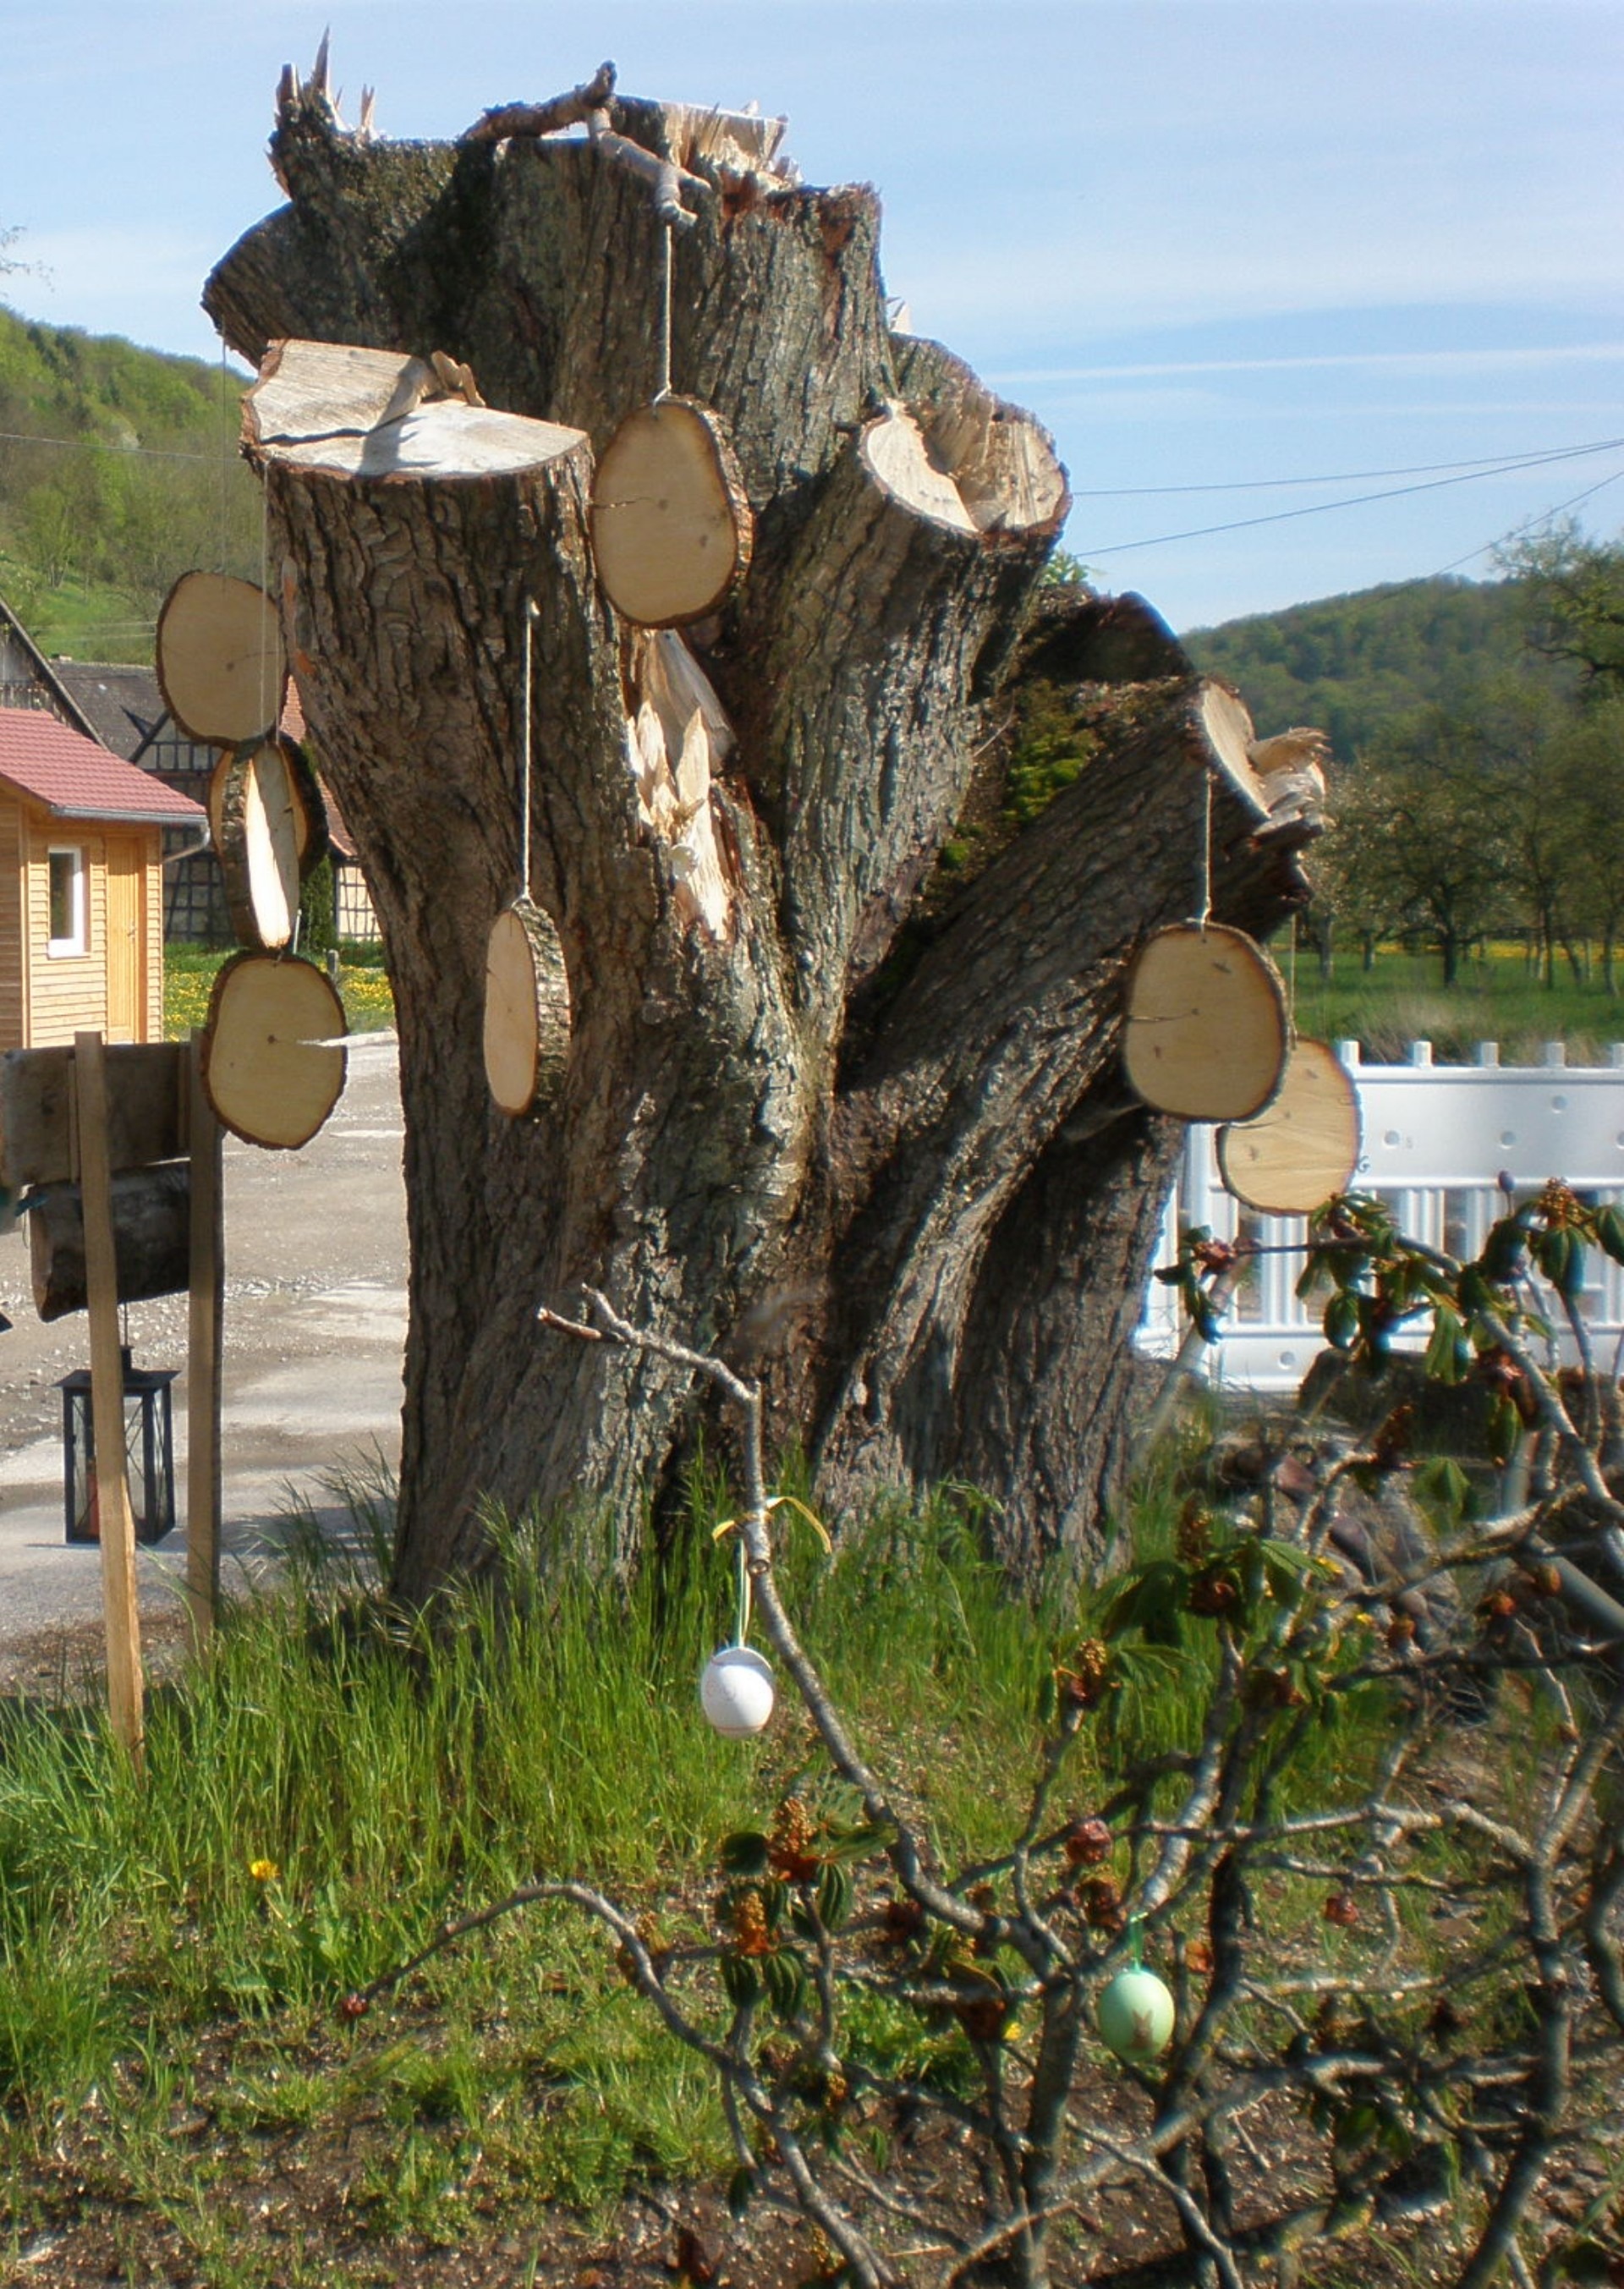
tree, plant, wood, trunk, egg, sculpture, easter, tree stump, hung, easter egg, tree grates, woody plant, easter tree, egg washers